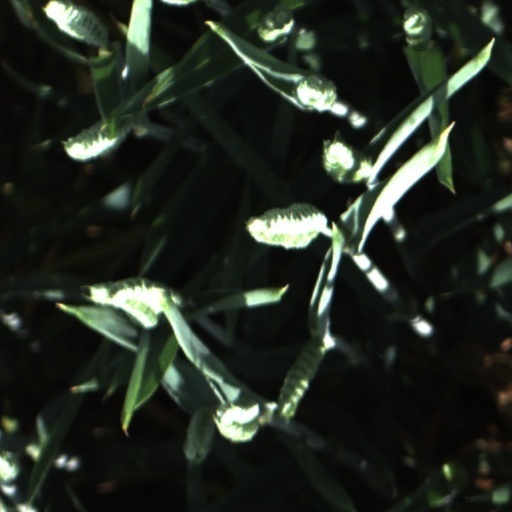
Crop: wheat